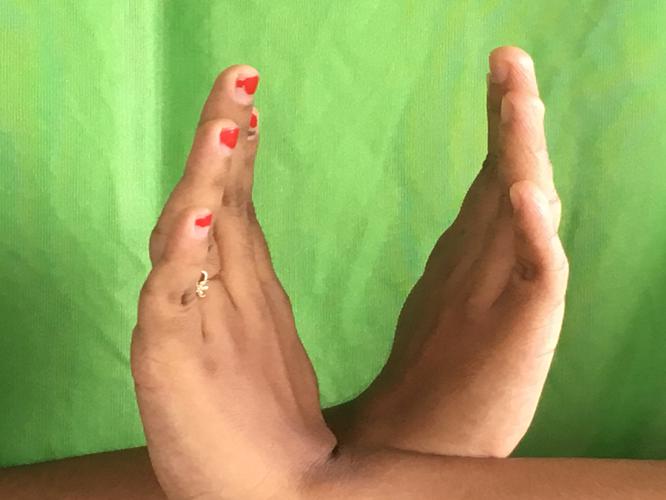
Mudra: Swastikam
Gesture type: double_hand